Aktinia Beach

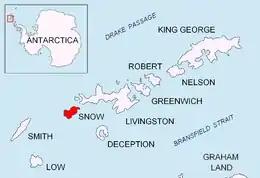
Location of Snow Island in the South Shetland Islands

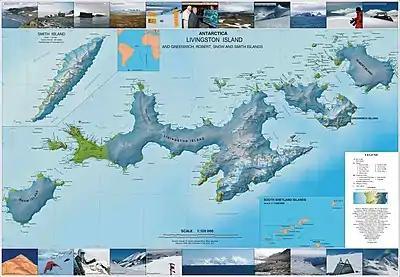
Topographic map of Livingston, Greenwich, Robert, Snow and Smith Islands

Aktinia Beach is the mostly ice-free 2.7 km long and 400 m wide beach extending on both sides of Rebrovo Point on the southwest coast of Snow Island facing Boyd Strait in the South Shetland Islands, Antarctica. The area was visited by early 19th century sealers.